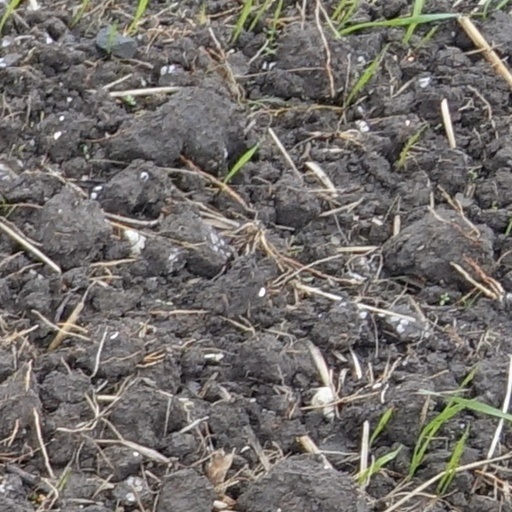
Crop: wheat